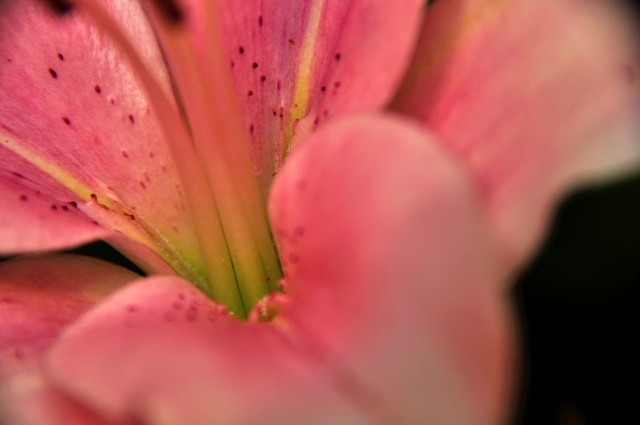
Label: not_food